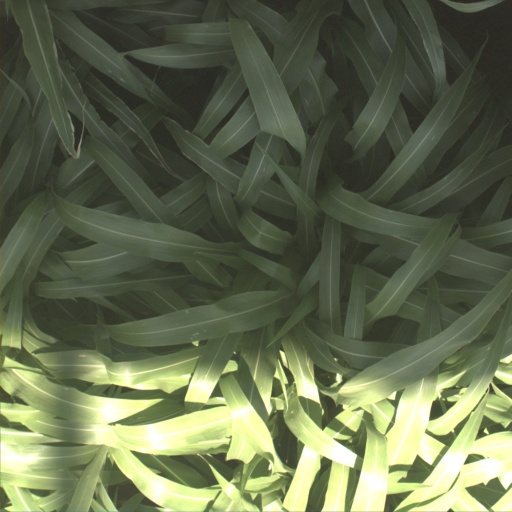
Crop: sorghum